Answer in natural language. Estimate the real world distances between objects in the image. Which object is closer to Doorway, DeskLamp or rectaangular shaped green side table? Choose between the following options: DeskLamp or rectaangular shaped green side table
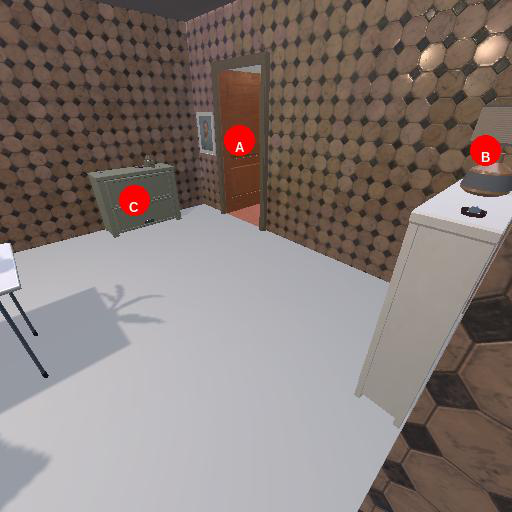
<answer>rectaangular shaped green side table</answer>